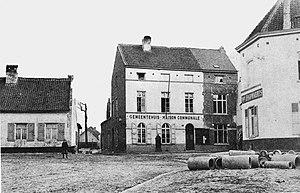
Ancienne maison communale d'Evere (1840 à 1939)
La maison communale d'Evere est un édifice de style « paquebot » construit par l'architecte Robert Rousseau entre 1938 et 1939 et situé square Servaes Hoedemaekers à Evere, l'une des dix-neuf communes de la Région de Bruxelles-Capitale en Belgique.